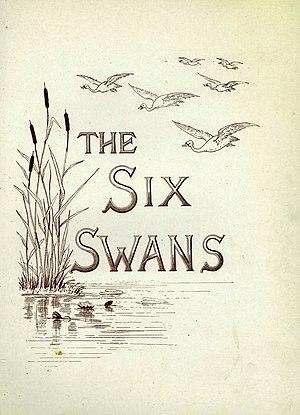
Josephine Pollard est une auteure et poétesse américaine.